Sky position (RA, Dec in degrees): 345.334, 0.5002
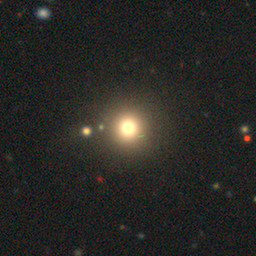
Galaxy morphology: Round Smooth Galaxies